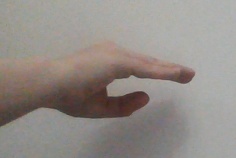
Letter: jeem